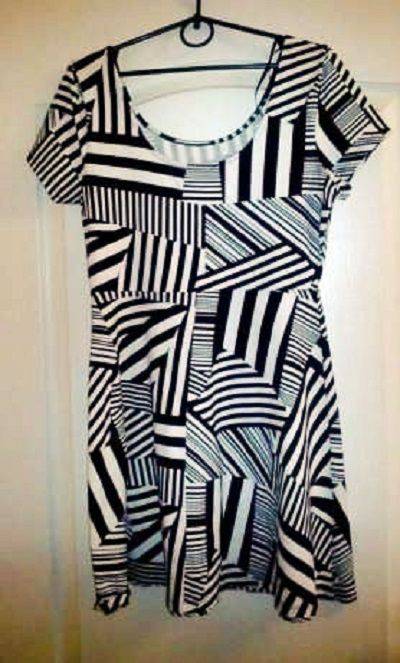
Waste category: clothes